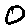
Label: 0